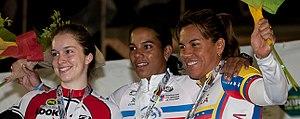
Le podium de la vitesse individuelle féminine des championnats panaméricains de cyclisme 2011. Avec de gauche à droite, Monique Sullivan, Lisandra Guerra et Daniela Larreal.
Les Championnats panaméricains de cyclisme sont les championnats continentaux annuels de cyclisme sur route et sur piste pour les pays membres de la Confédération panaméricaine de cyclisme.